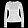
Label: Shirt